1983 Allan Cup

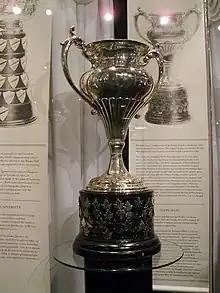
Silver bowl trophy with two large handles, mounted on a black plinth.

The 1983 Allan Cup was the Canadian senior ice hockey championship for the 1982–83 senior "A" season. The event was hosted by the Cambridge Hornets in Cambridge, Ontario. The 1983 playoff marked the 75th time that the Allan Cup has been awarded.